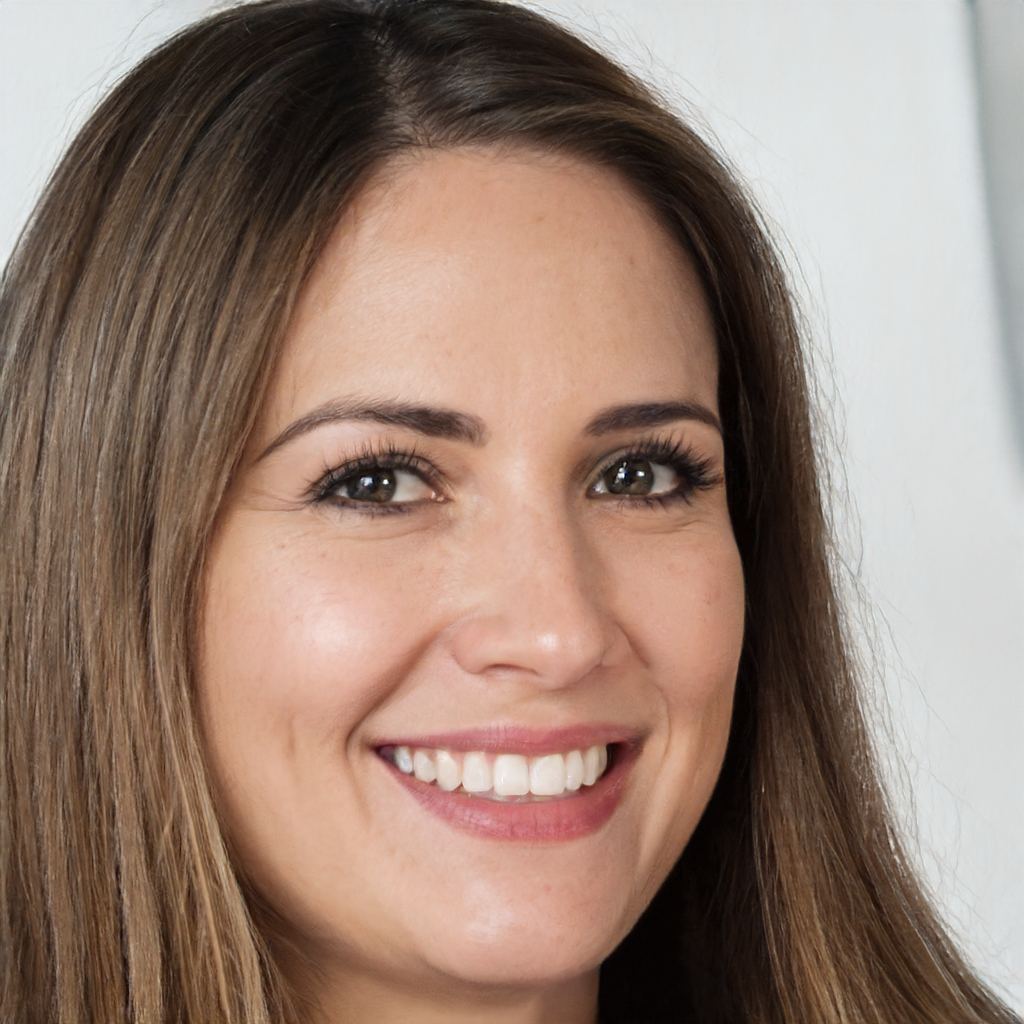
Gender: Female